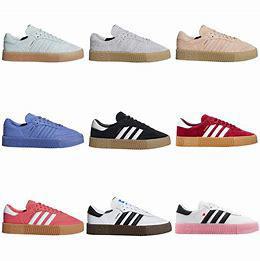
Brand: Adidas
Model: Sambarose